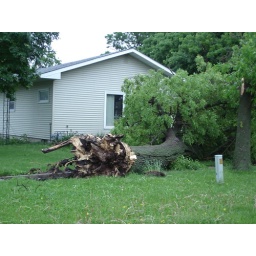
My hometown. It's hard to see in this photo, but the sidewalk was popped up when the tree was blown over.